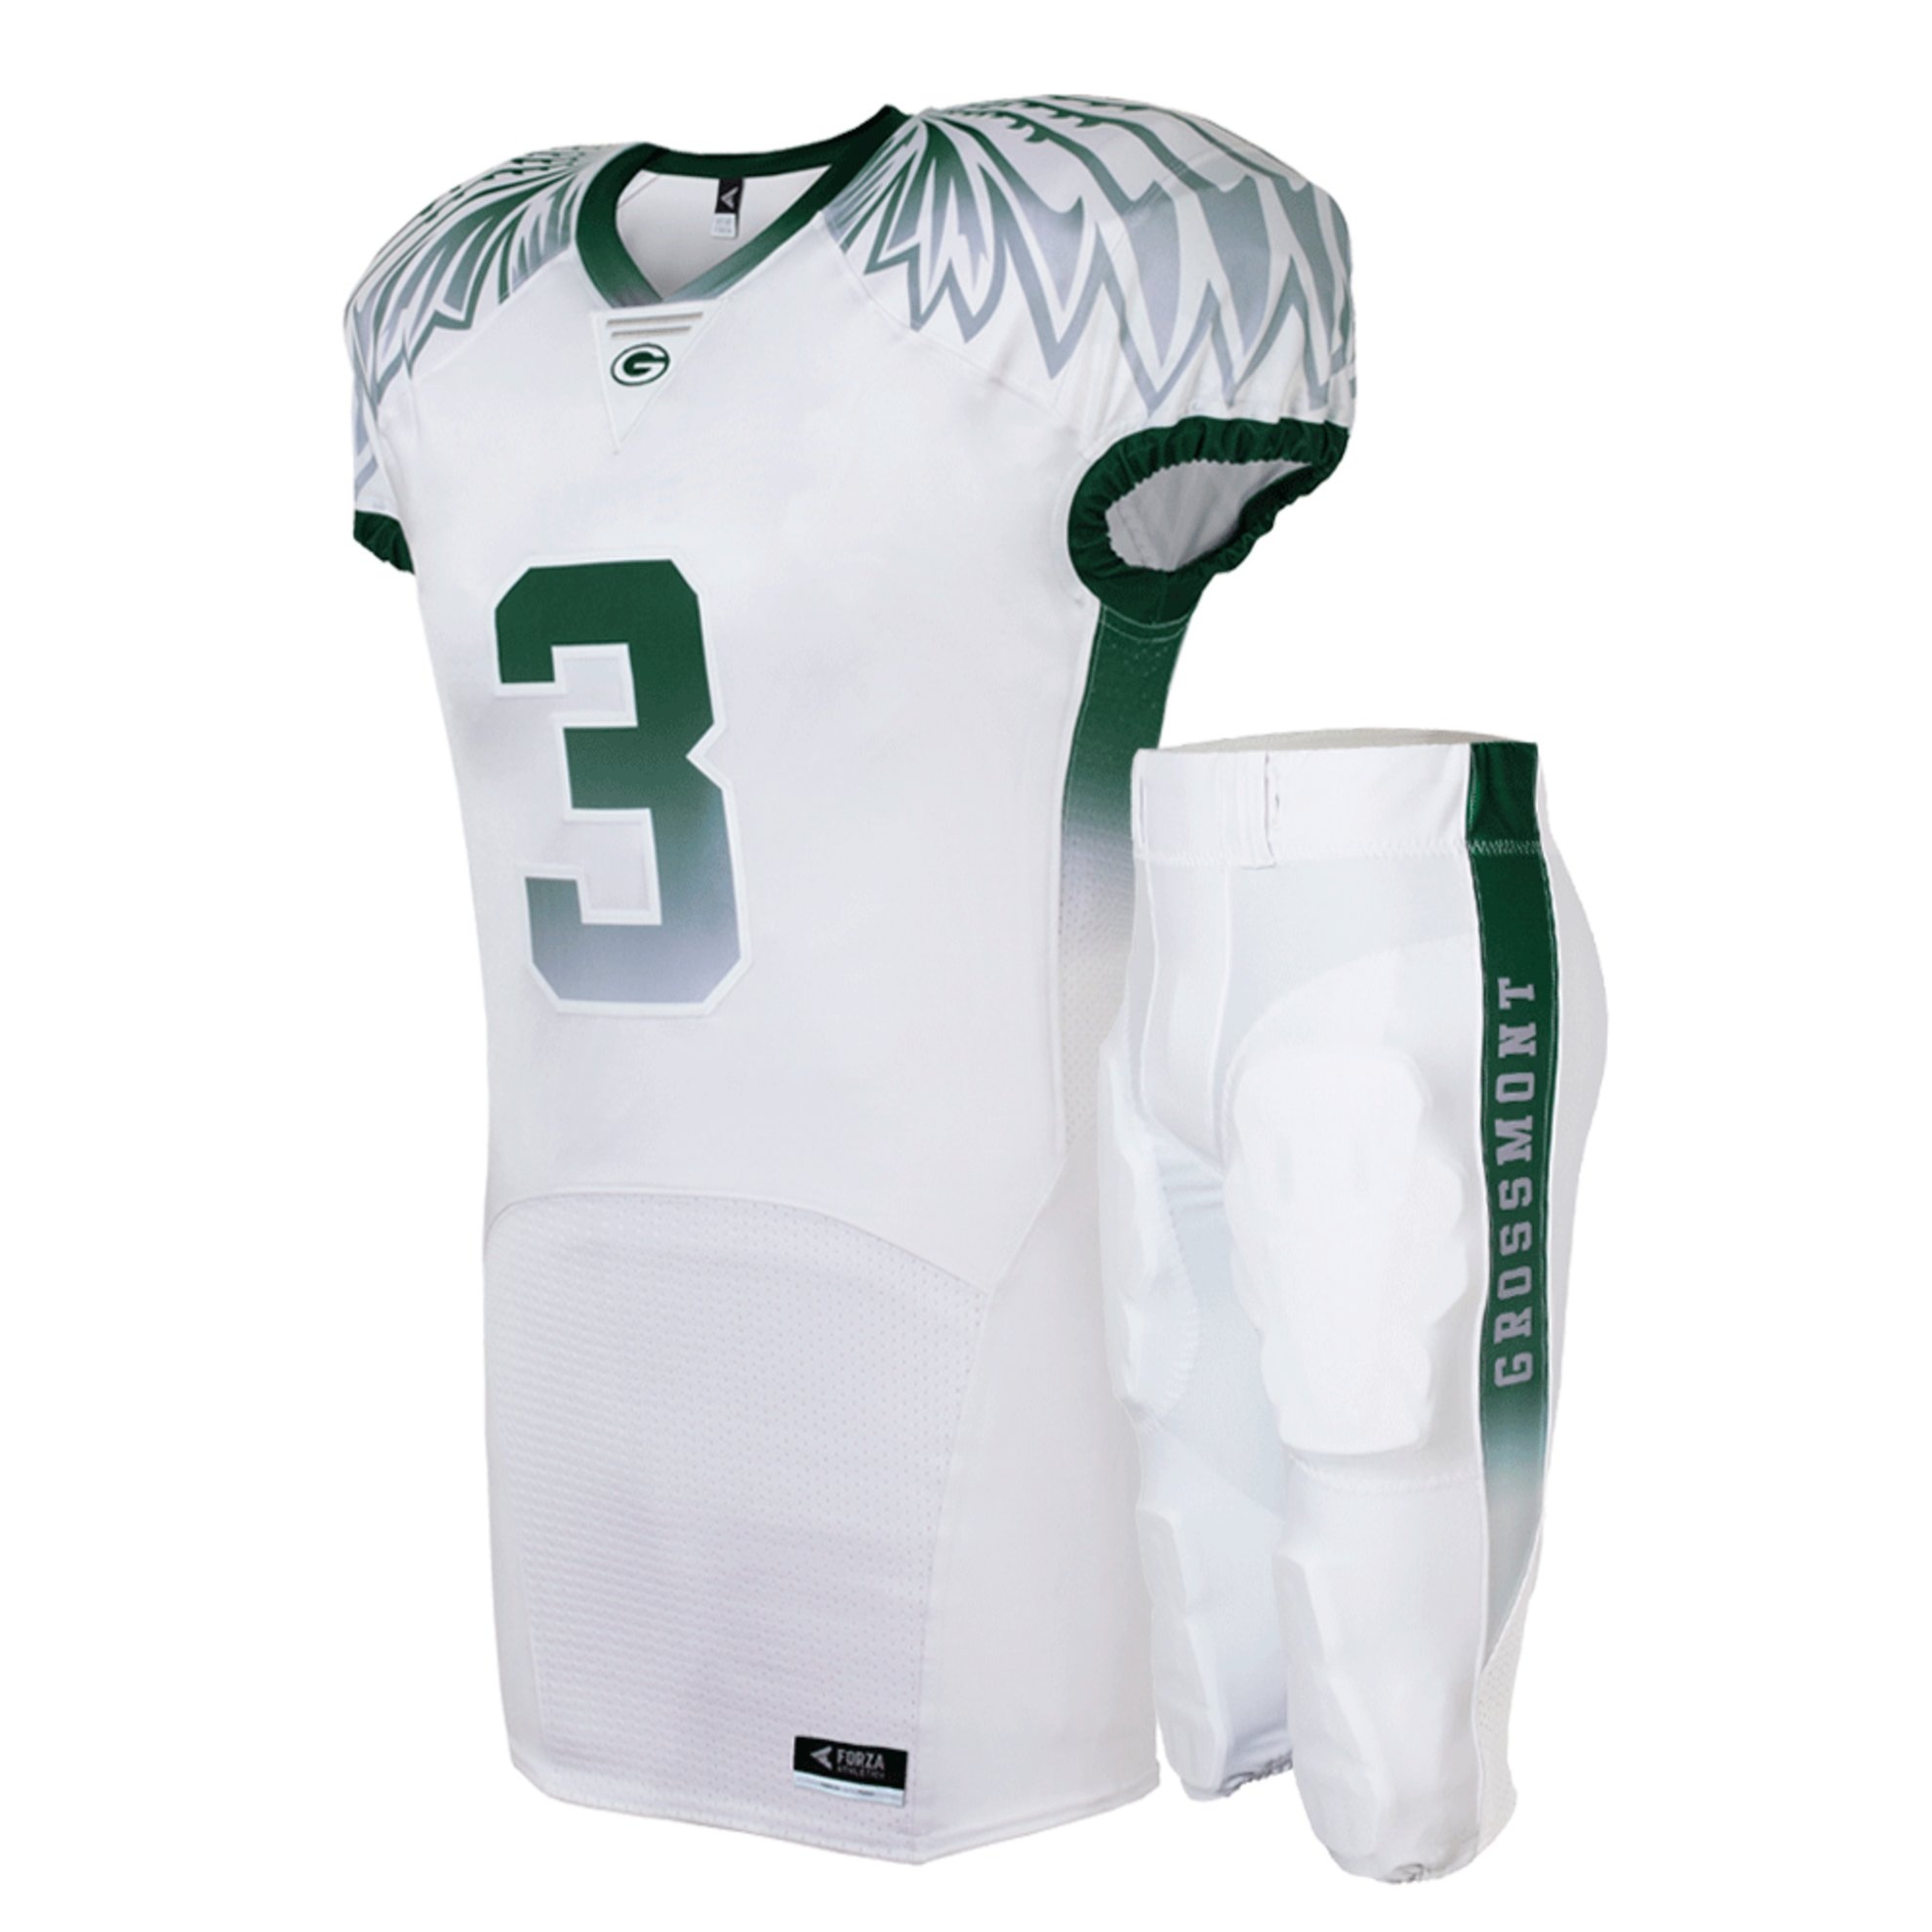
training, clothing, football, arm, product, sports, custom, uniforms, sleeve, sportswear, sports fan jersey